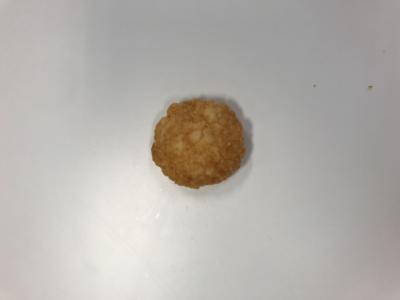
Label: generalcompost